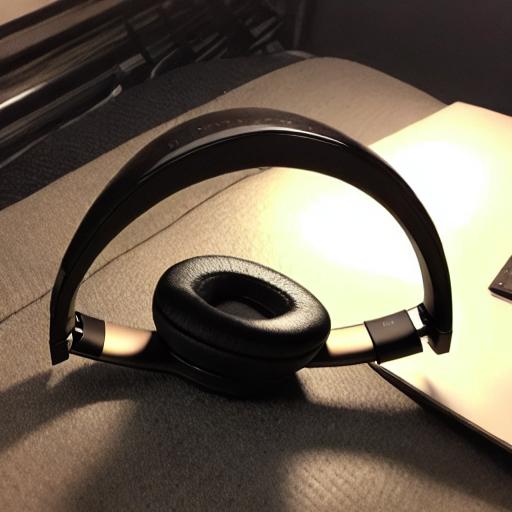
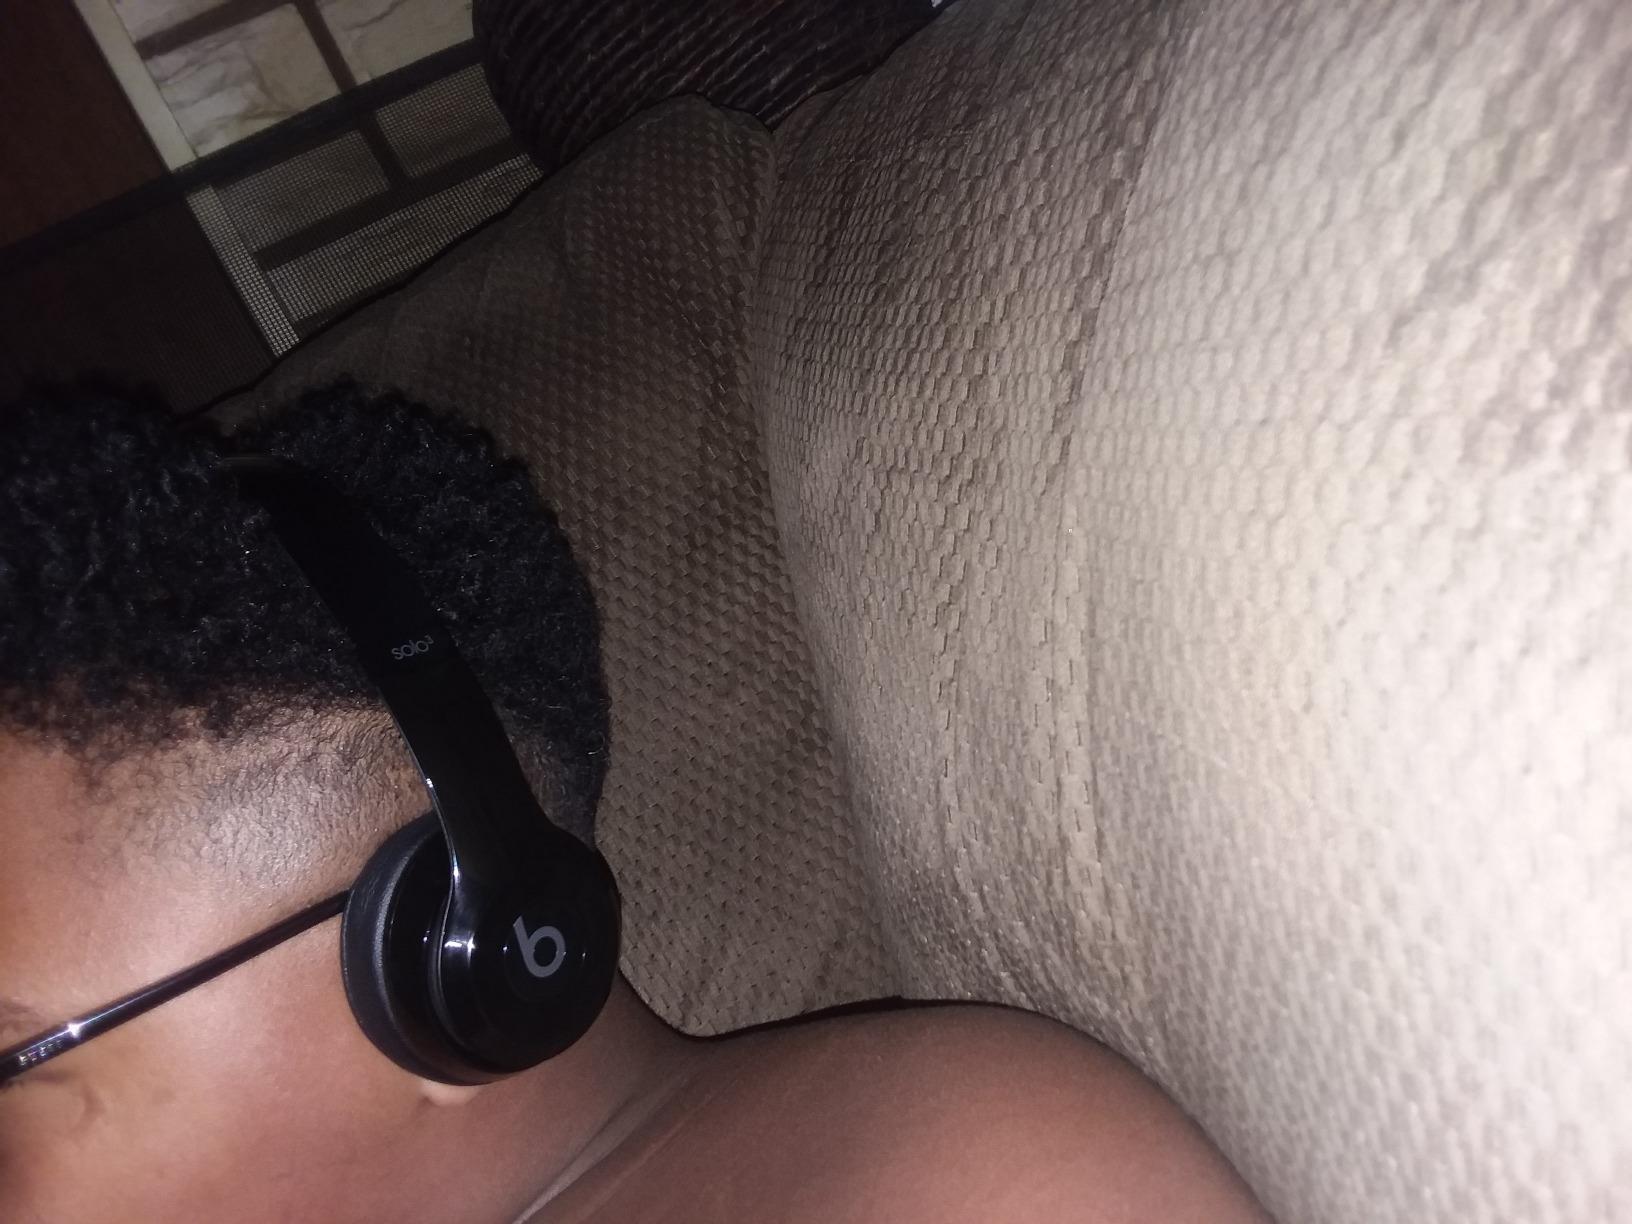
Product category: headphones
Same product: no